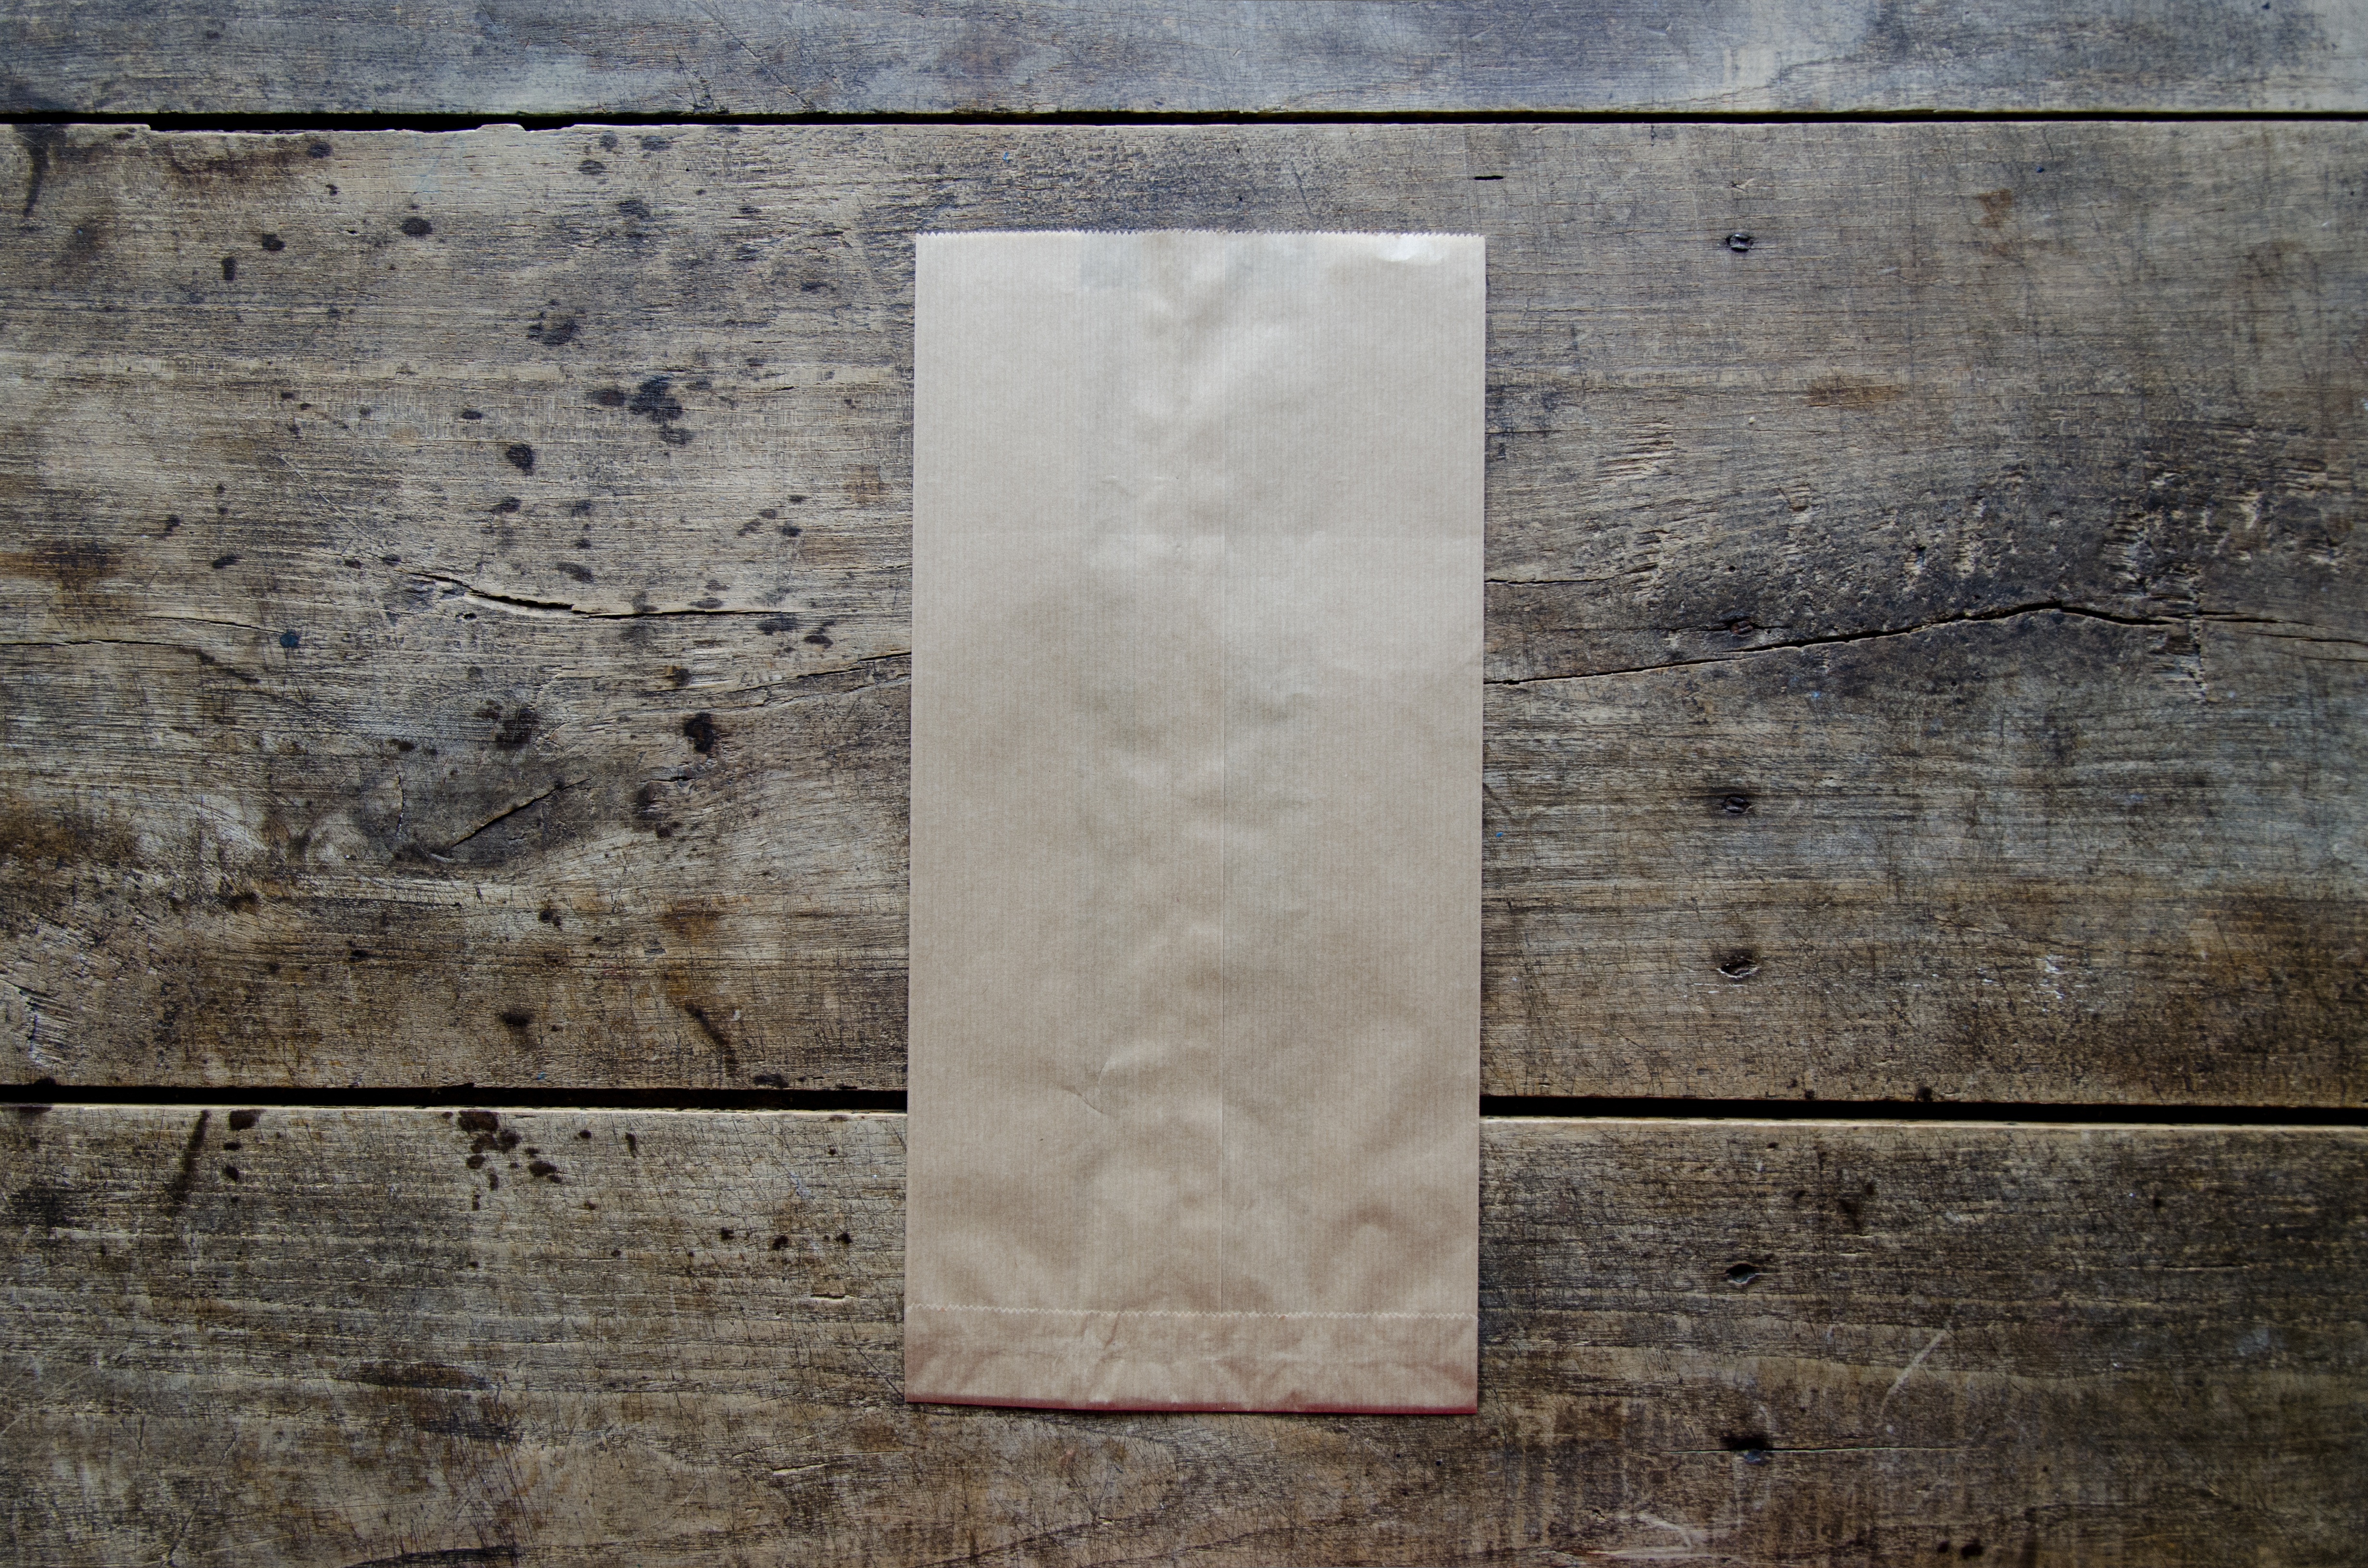
rock, wood, white, texture, floor, number, wall, brown, bag, empty, brick, paper, package, paper bag, blank, wooden table, container, packaging, recycle, recycling, mockup, mock up, flooring, ancient history, brown paper bag, paperbag